Arboretum

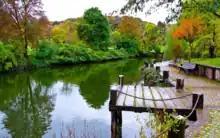
Atatürk Arboretum in Istanbul

Shortly before the Derby Arboretum opened in 1840, another arboretum was opened for free public access at Abney Park Cemetery in Stoke Newington near London, modelled partly on Mount Auburn Cemetery near Boston and designed by Loddiges nursery. It was laid out with 2,500 trees and shrubs, all labelled and arranged in an unusual alphabetical format from A for "Acer" (maple trees) to Z for "Zanthoxylum" (American toothache trees). Until Kew was enlarged and opened to the public, this remained the largest arboretum in Europe. It never achieved the recognition of the better financed early nineteenth century botanical gardens and arboreta that could afford members' events, indoor facilities and curatorial staff for those who paid accordingly. However, unlike these, and even unlike the 'public' arboretum at Derby, the Abney Park arboretum always offered public access free of charge, though sometimes, by pre-arrangement; a "Viewing Order" was needed so as not to interfere with funeral events.